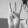
ASL letter: W